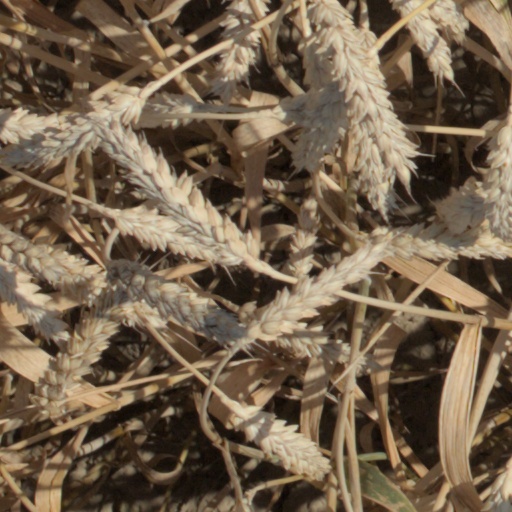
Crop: wheat